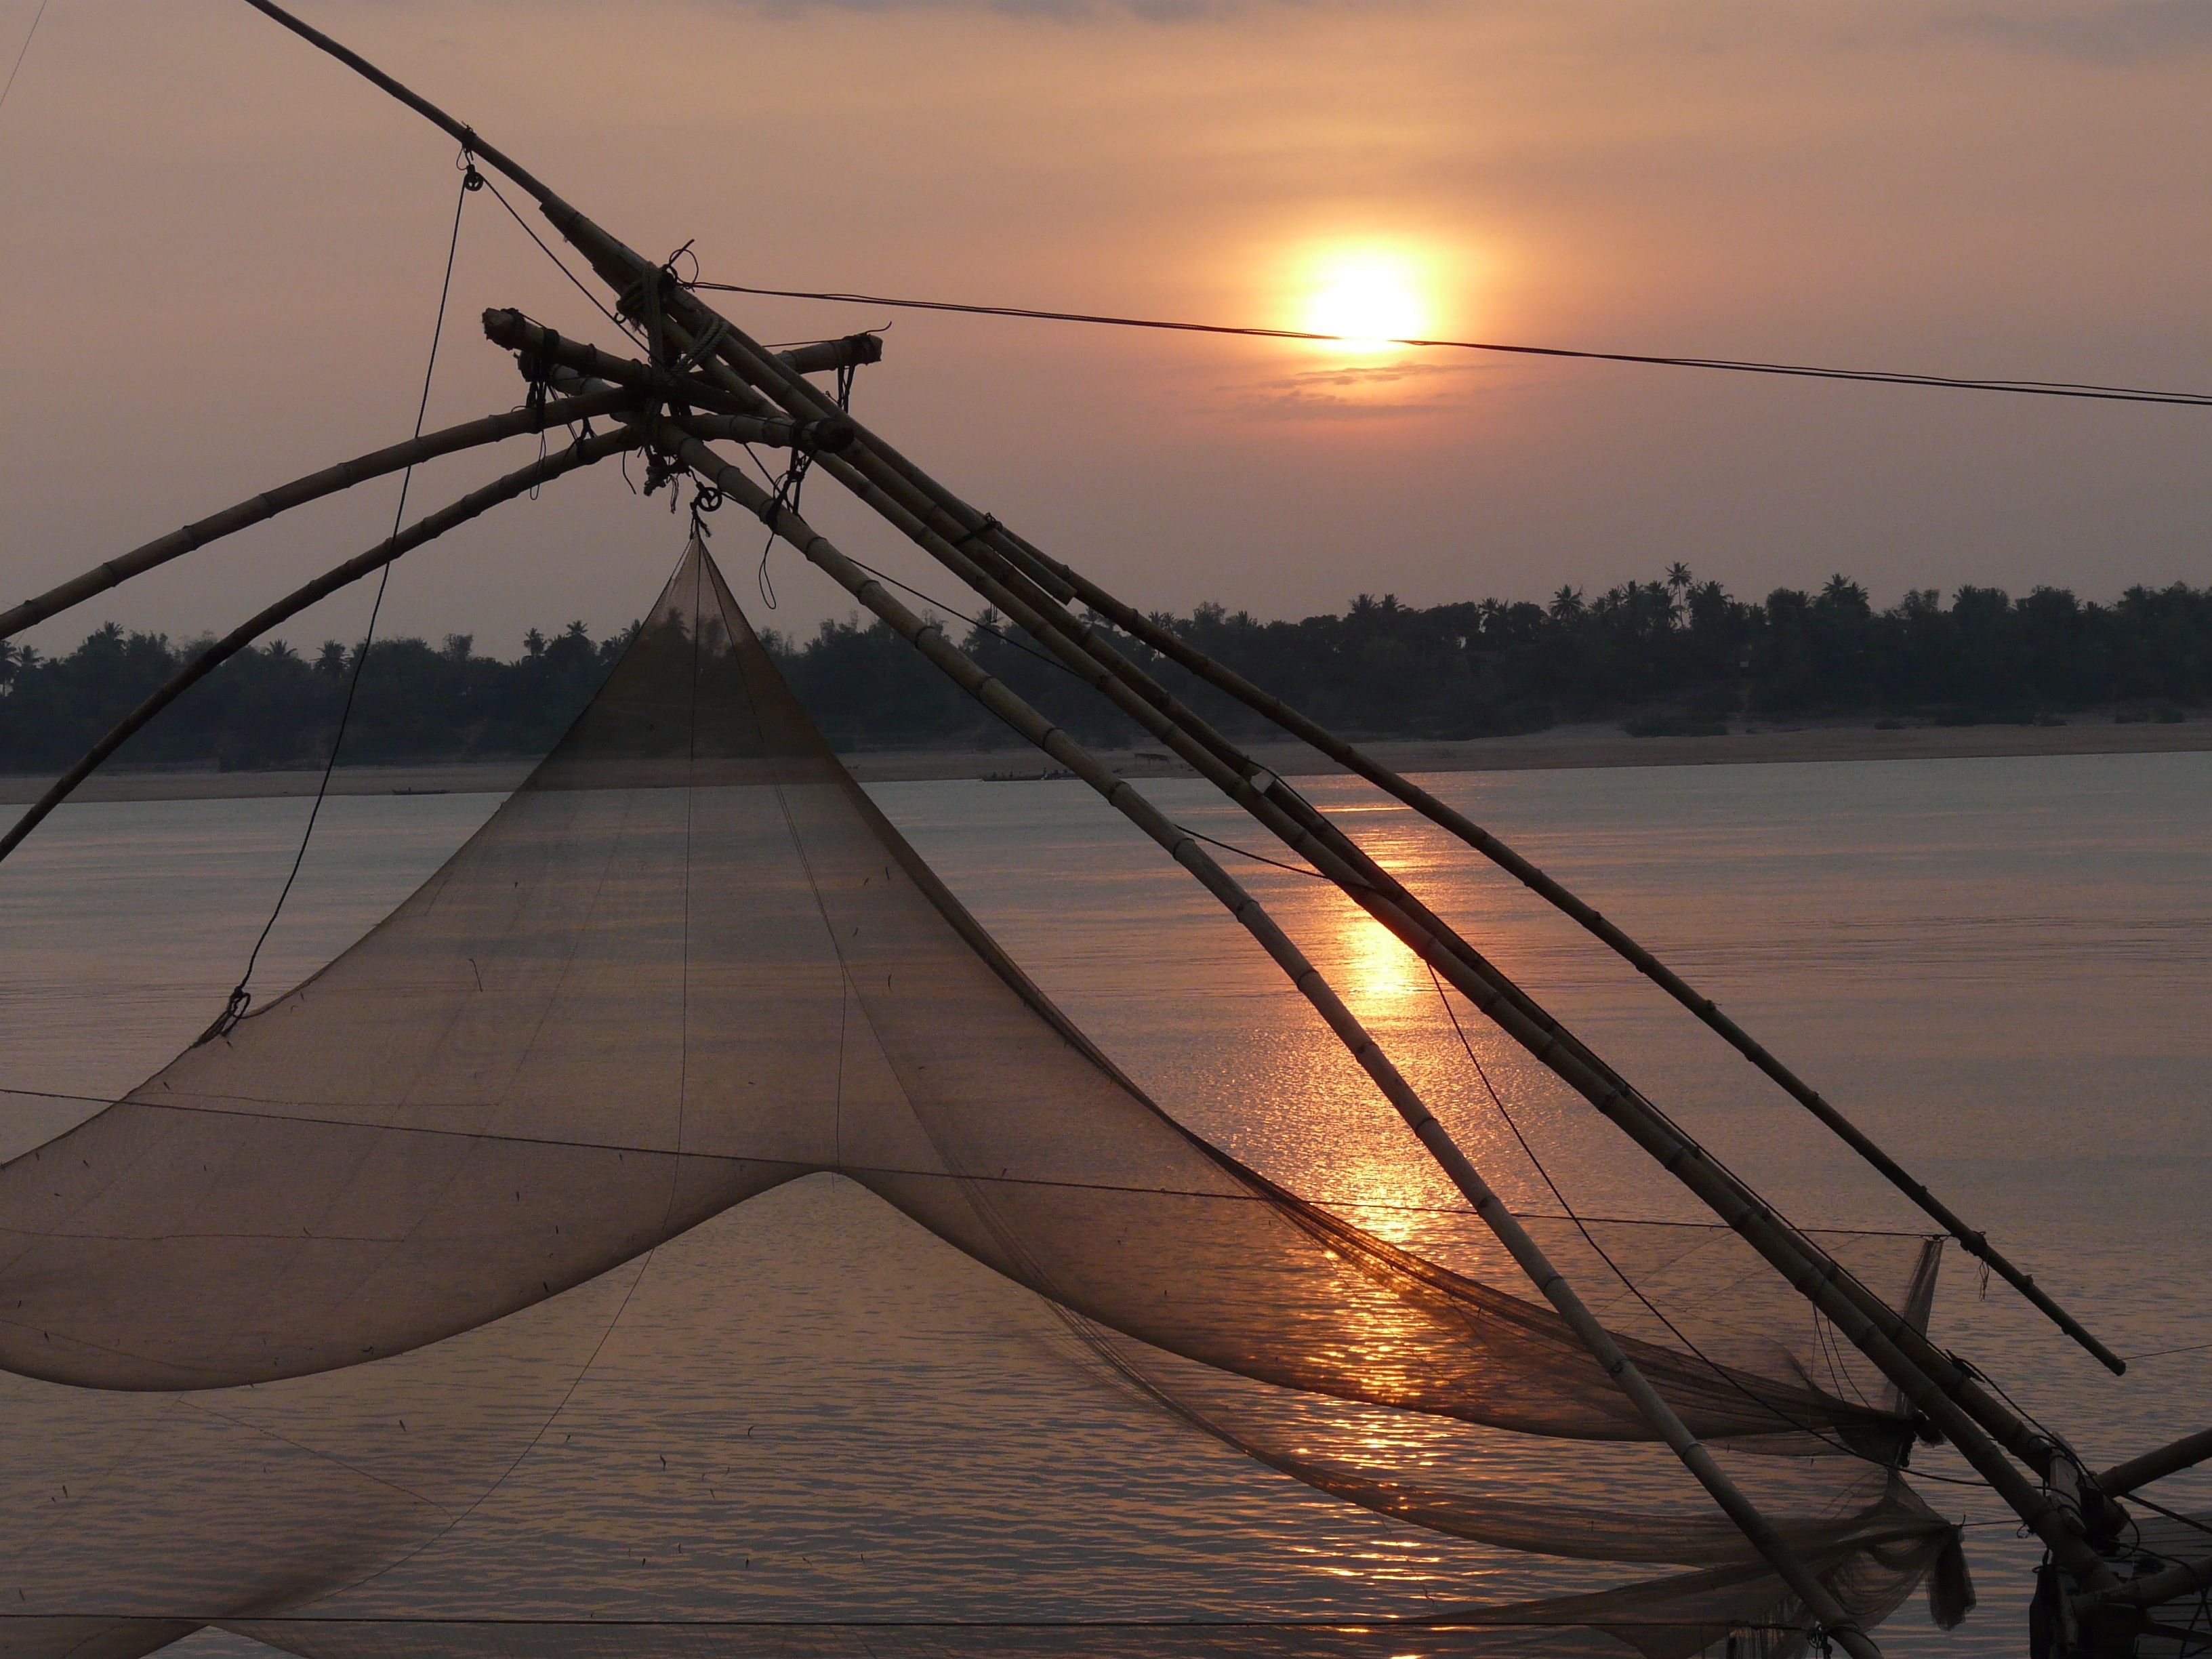
sea, light, sunrise, sunset, sunlight, morning, dawn, river, dusk, evening, line, reflection, mast, cambodia, shape, mekong river, fishing net